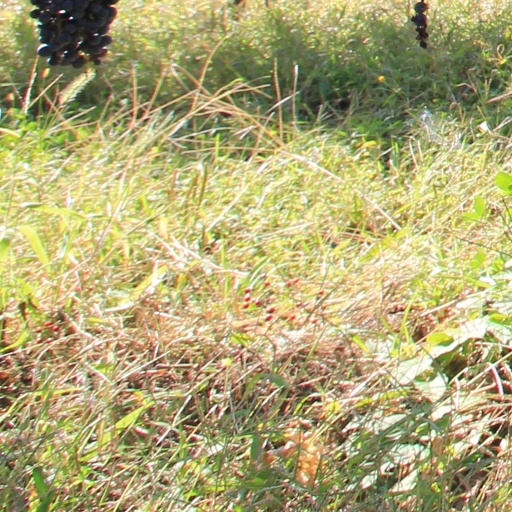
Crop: grape